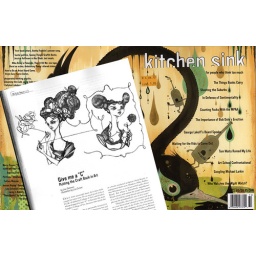
my illustration for lisa solomon's article in kitchen sink magazine-with cover by camille rose garcia!!!!